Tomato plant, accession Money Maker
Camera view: vertical (180 deg); turntable rotation: 240 degrees
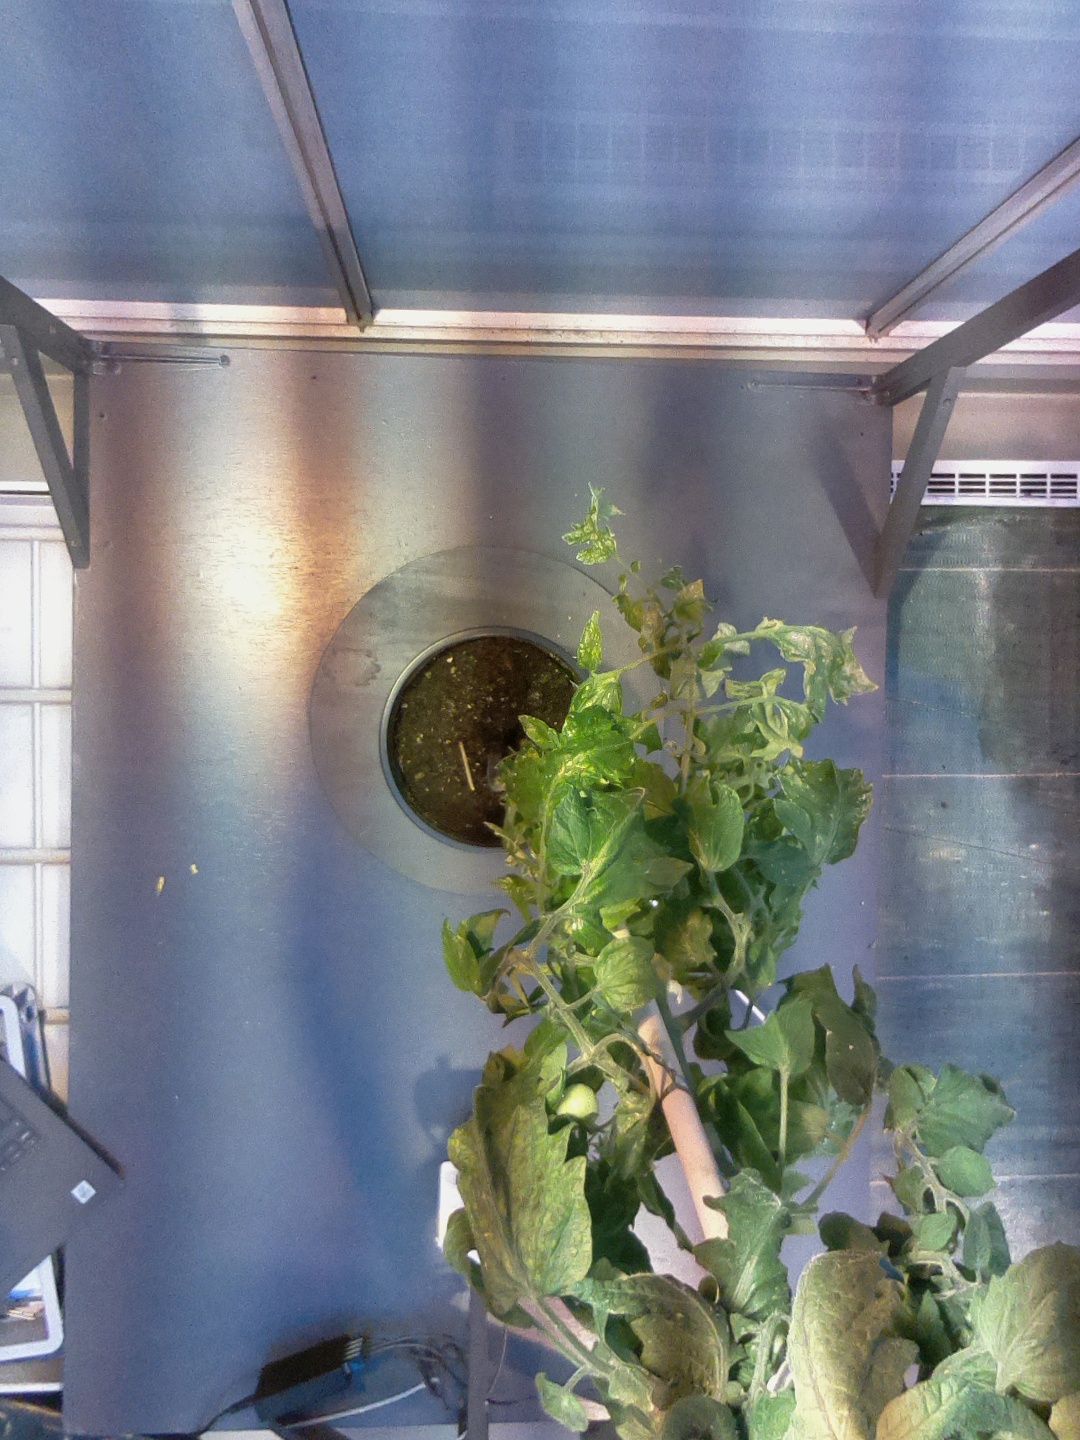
BBCH growth stage 75: 50%-60% of final fruit size